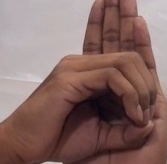
ASL sign: 0